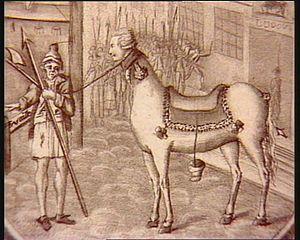
Caricature moquant le rôle de La fayette lors des journées d'octobre 1789
Les 5 et 6 octobre 1789 font partie des « grandes journées » de la Révolution française et ont abouti au retour définitif et contraint du roi Louis XVI et de sa famille à Paris, capitale du royaume de France.